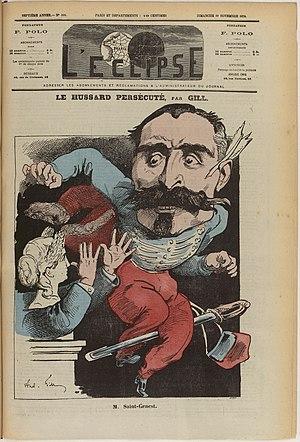
Emmanuel-Arthur Bucheron, dit Saint-Genest, né à Tours le 13 octobre 1834 et mort à Paris le 8 octobre 1902, est un militaire et journaliste français de la seconde moitié du XIXᵉ siècle.